Anthracotheriidae

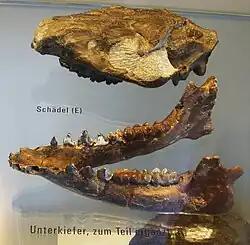
"Microbunodon" skull

The nature of the sediments in which they are fossilized implies they were amphibious, which supports the view, based on anatomical evidence, that they were ancestors of the hippopotamuses. In many respects, especially the anatomy of the lower jaw, "Anthracotherium", as with other members of the family, is allied to the hippopotamus, of which it is probably an ancestral form. However, one study suggests that instead of anthracotheres, another pig-like group of artiodactyls, the palaeochoerids, are the true stem group of Hippopotamidae.